Apostolic Faith Mission of South Africa

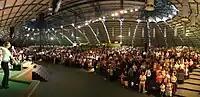
Typical worship service at the AFM Word and Life

The AFM is a Pentecostal church and its liturgy reflects the ecstatic and experiential practices found in similar churches world-wide. Shouting, antiphonal singing, simultaneous and spontaneous prayer and dance are still commonly found in the worship services. The order of service is similar to other Pentecostal churches, for example the Assemblies of God. There is no formal order of service, but most churches follow a routine of congregational singing, an offering/tithe collection, prayer, a sermon and an altar call. During the service, congregants may operate in various spiritual gifts, such as a message in tongues, a prophecy and words of wisdom or knowledge, as inspired by the Holy Spirit. During the congregational singing part of a service, a believer's attitude of worship is often expressed through raising their hands in the orans posture. Regular services are generally held on Sunday mornings and evenings. During the week, there are sometimes prayer or small group meetings and other types of gatherings.